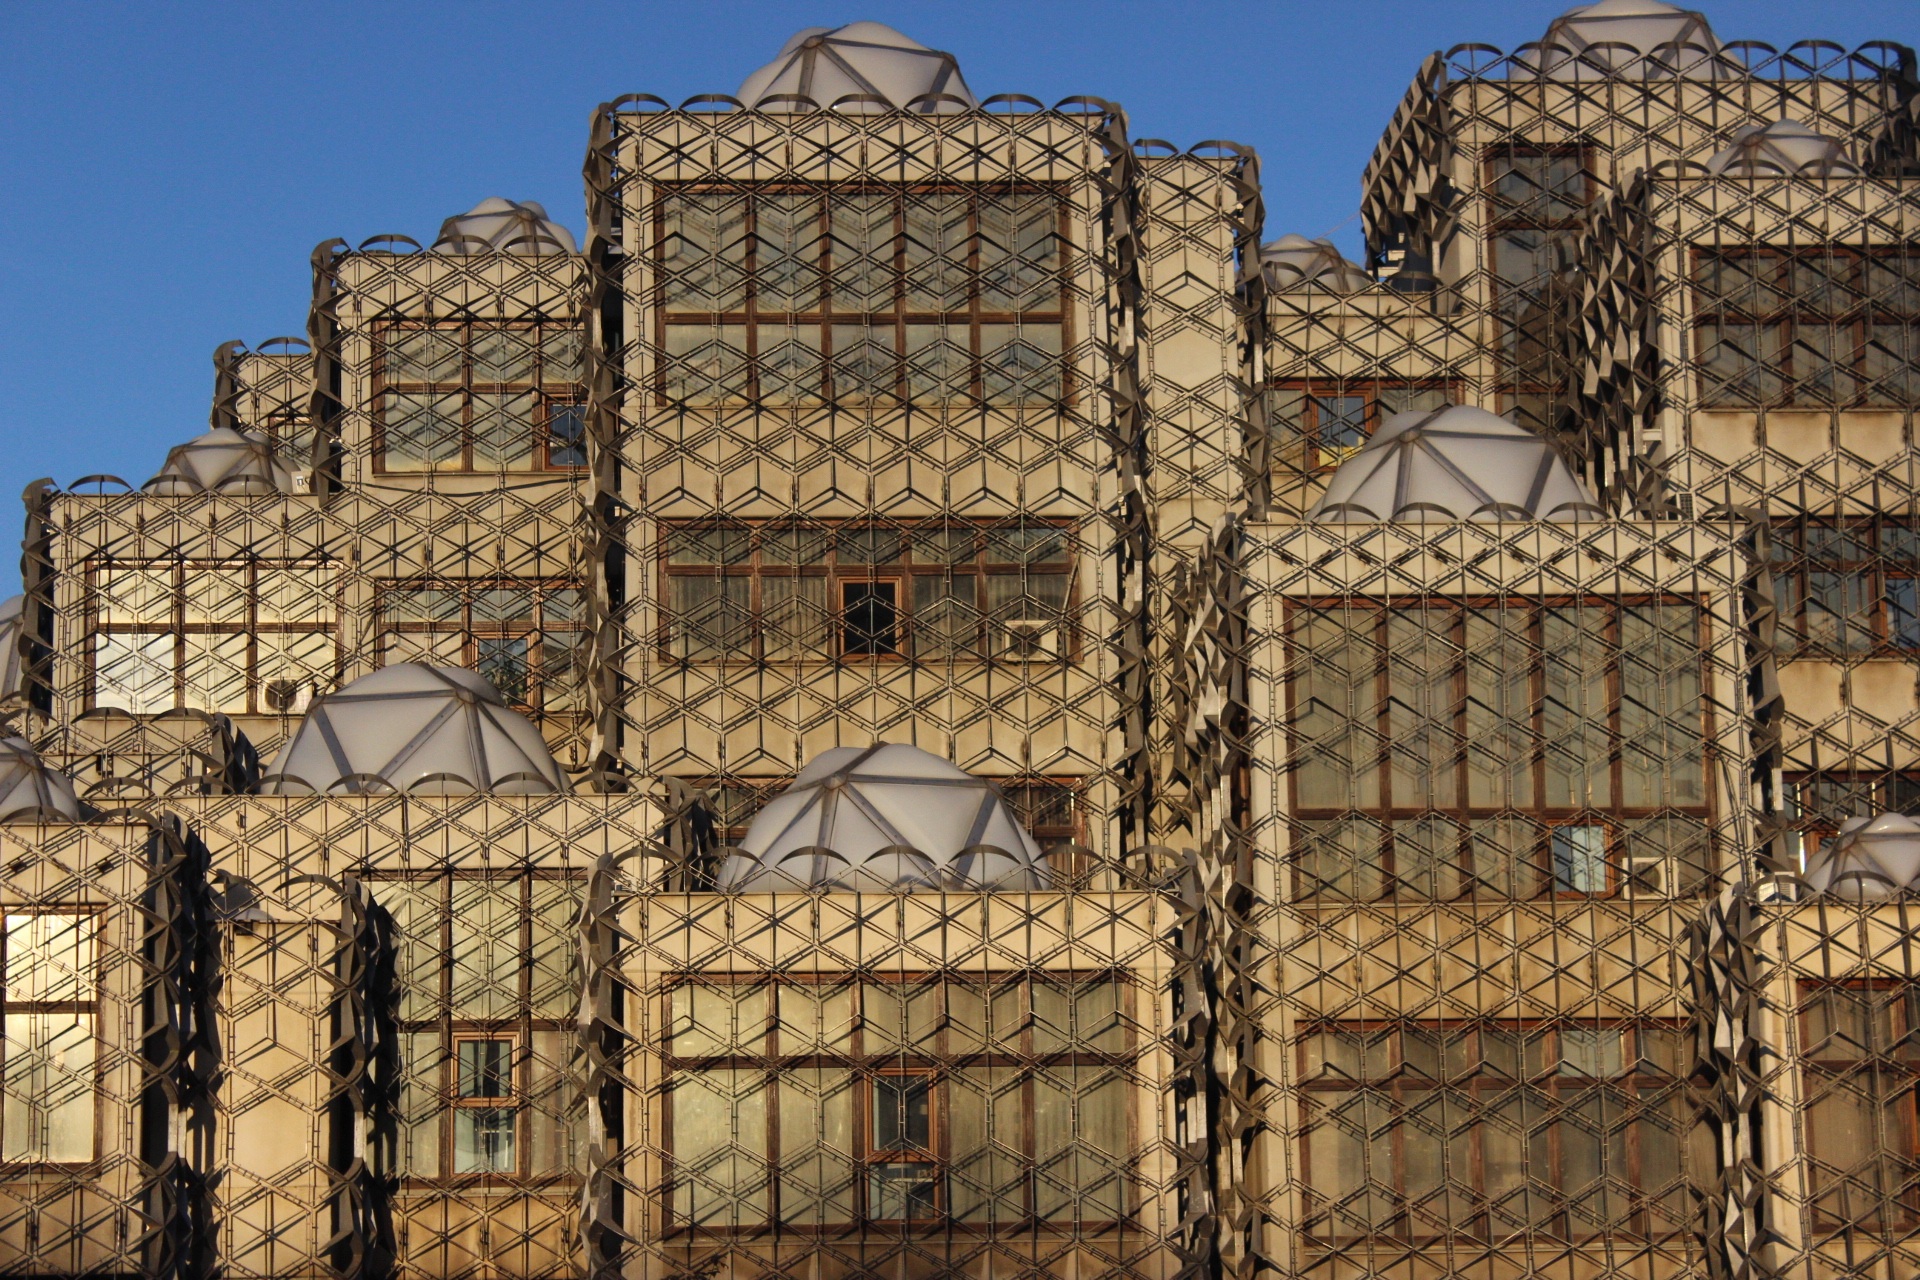
architecture, building, palace, wall, arch, landmark, facade, brick, concrete, block, ruins, brutalism, brutalist, brickwork, screenshot, archaeological site, ancient history